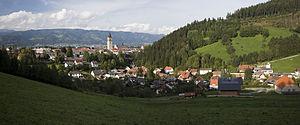
Judenburg est une ville autrichienne du Land de Styrie située sur les rives de la rivière Mur, à l'Ouest de la ville de Graz. C'est un centre industriel et commercial de 9 979 habitants, qui s'étend sur une zone de près de 64 km2 et à 737 mètres d'altitude